Stijn Schaars

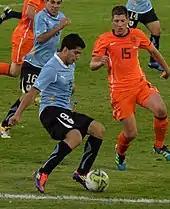
Schaars (right) playing for the Netherlands in 2011

His debut for the national team came on 16 August 2006, as he started in a friendly versus Republic of Ireland which the Netherlands won 4–0. Earlier that year he was the captain of the Dutch side that won the UEFA U-21 Championship 2006.